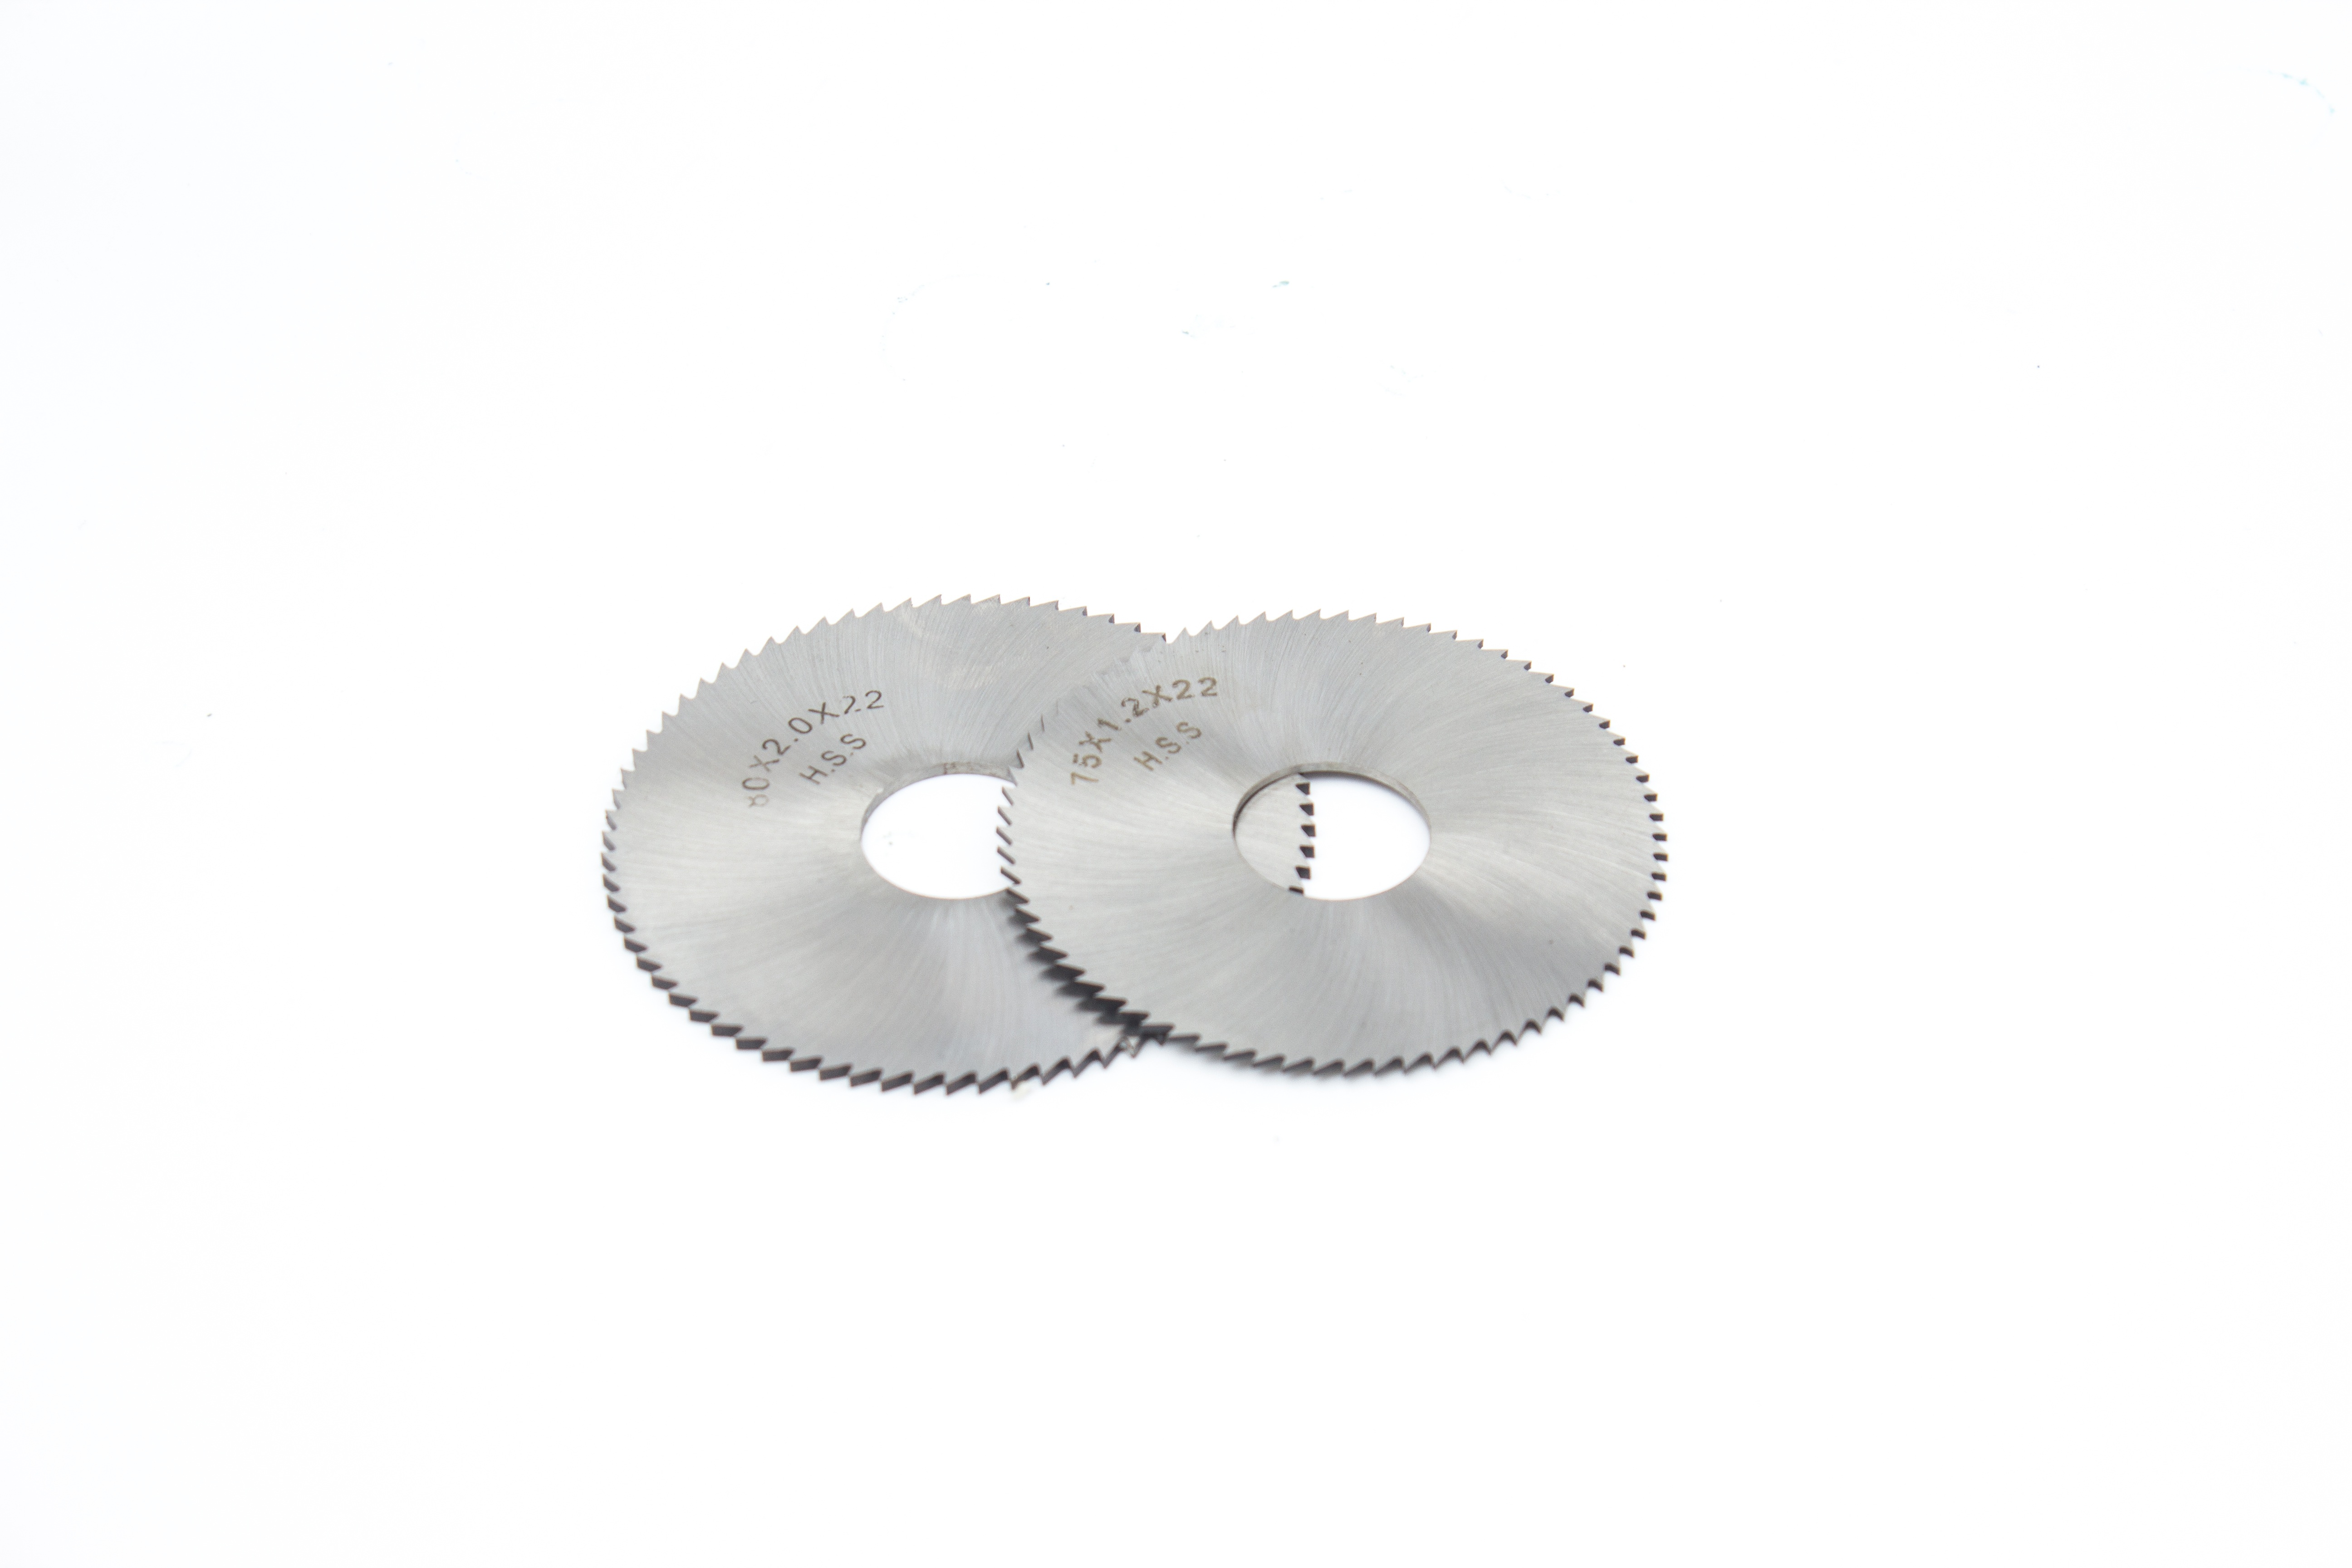
chain, tool, gear, product, silver, blade, sawtooth, saw blade